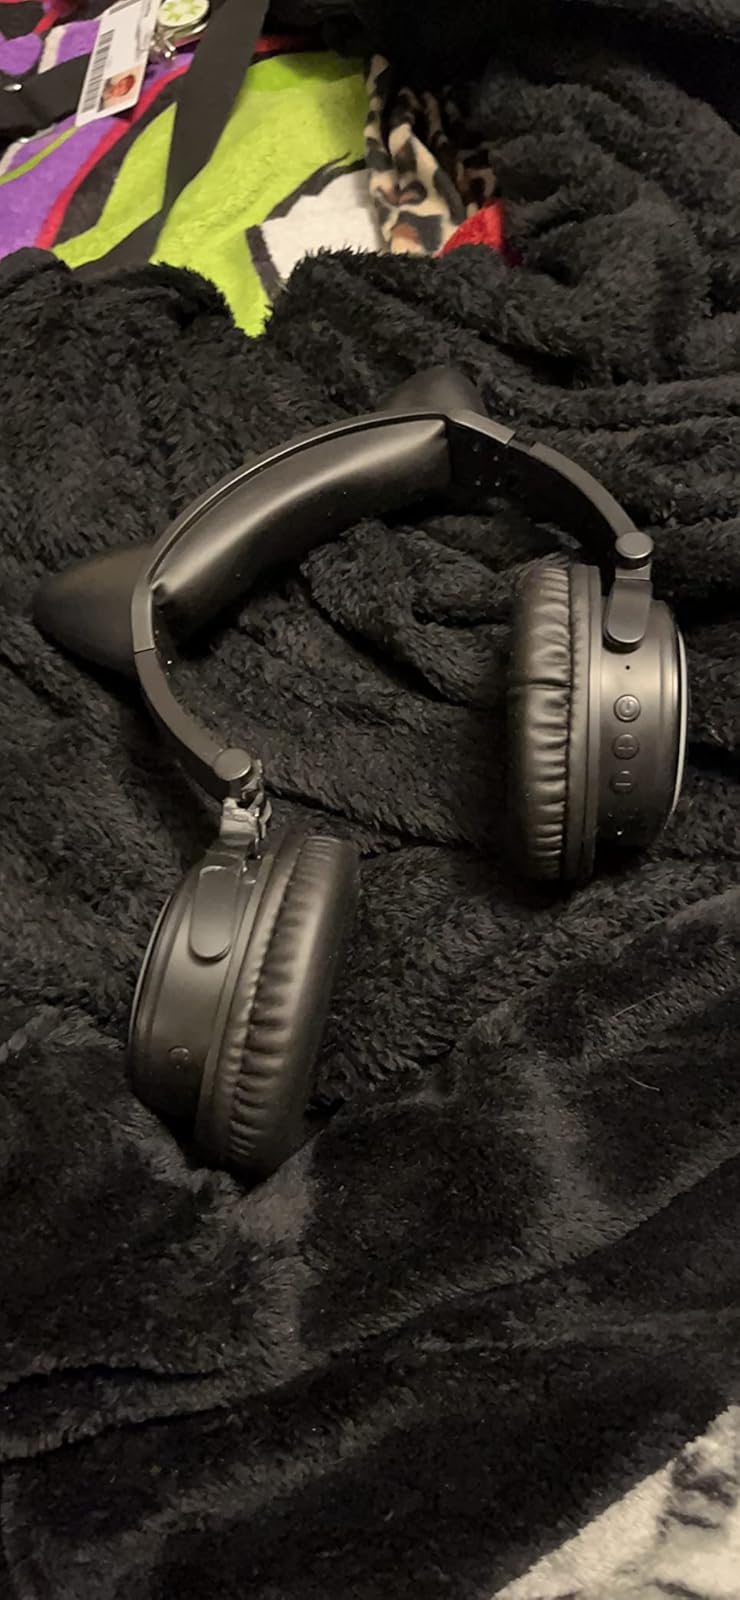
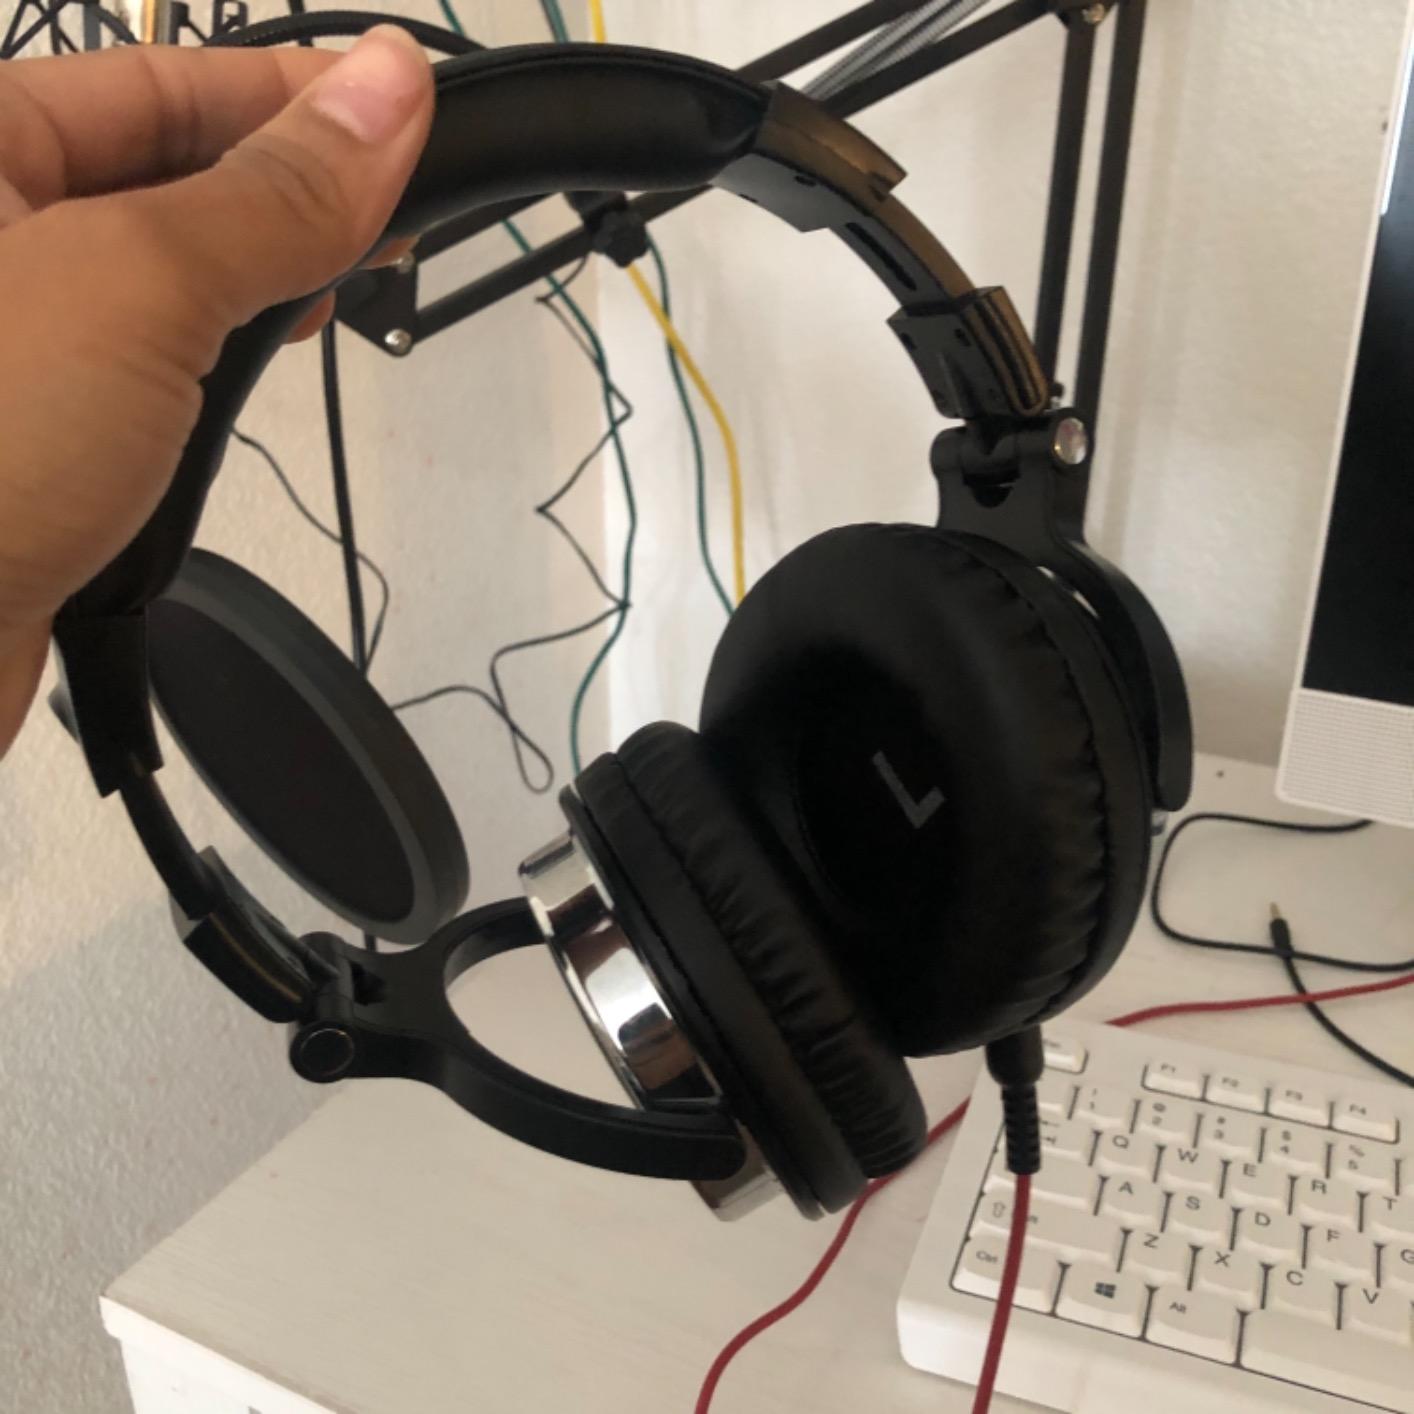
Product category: headphones
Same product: no